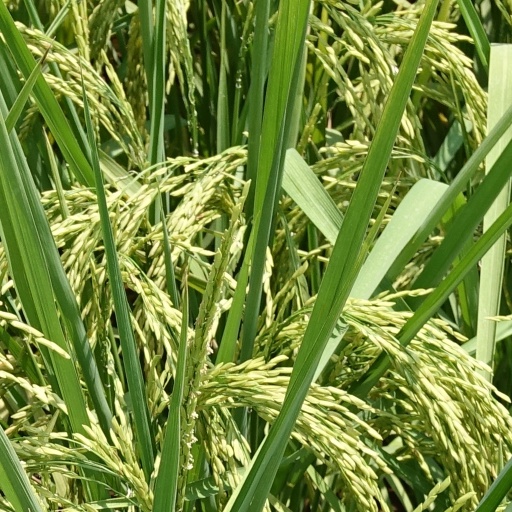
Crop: rice